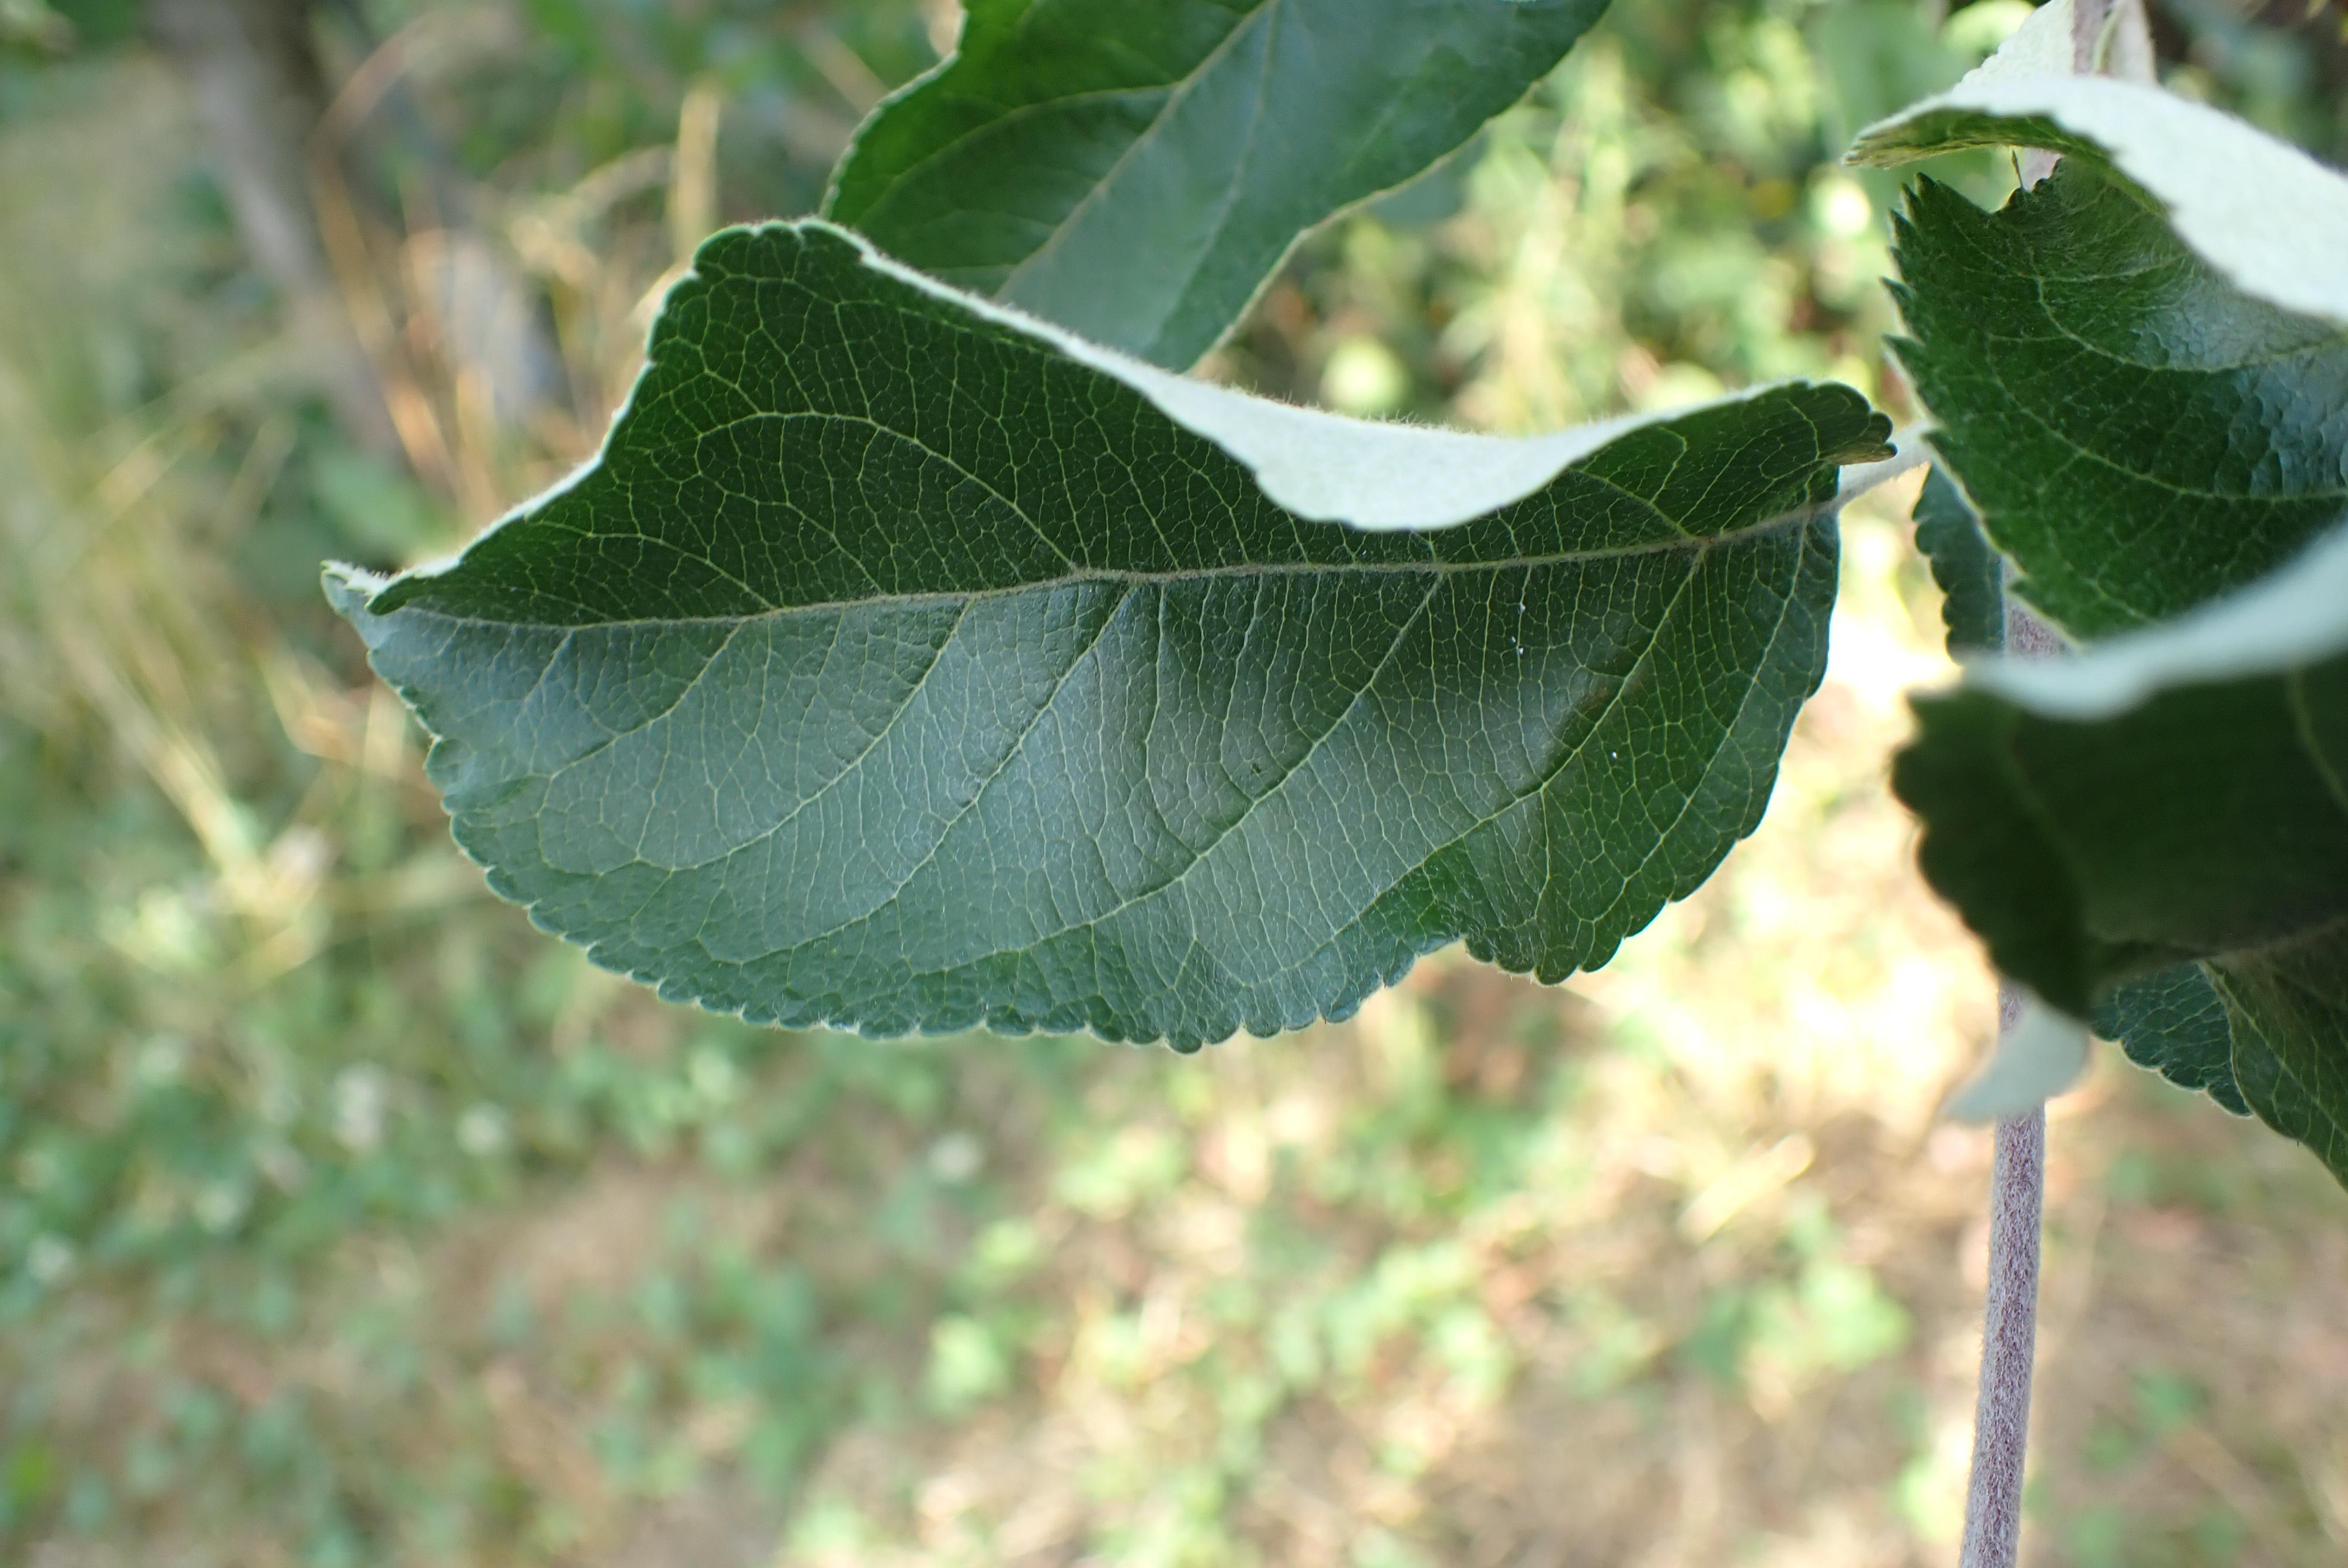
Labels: healthy